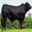
Label: cattle